New Orleans Regional Transit Authority

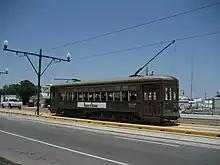
Streetcar on Canal Street, April 2007

The body in charge of making major decisions for the RTA is the Board of Commissioners. The board consists of appointees by the Mayor of New Orleans and of some appointees by the President of Jefferson Parish. The RTA Board has the overall authority for transit in New Orleans including setting fares, overseeing service and operations, developing operating budgets, approving each year's annual transportation development plan, and deciding upon capital purchases and expansions.